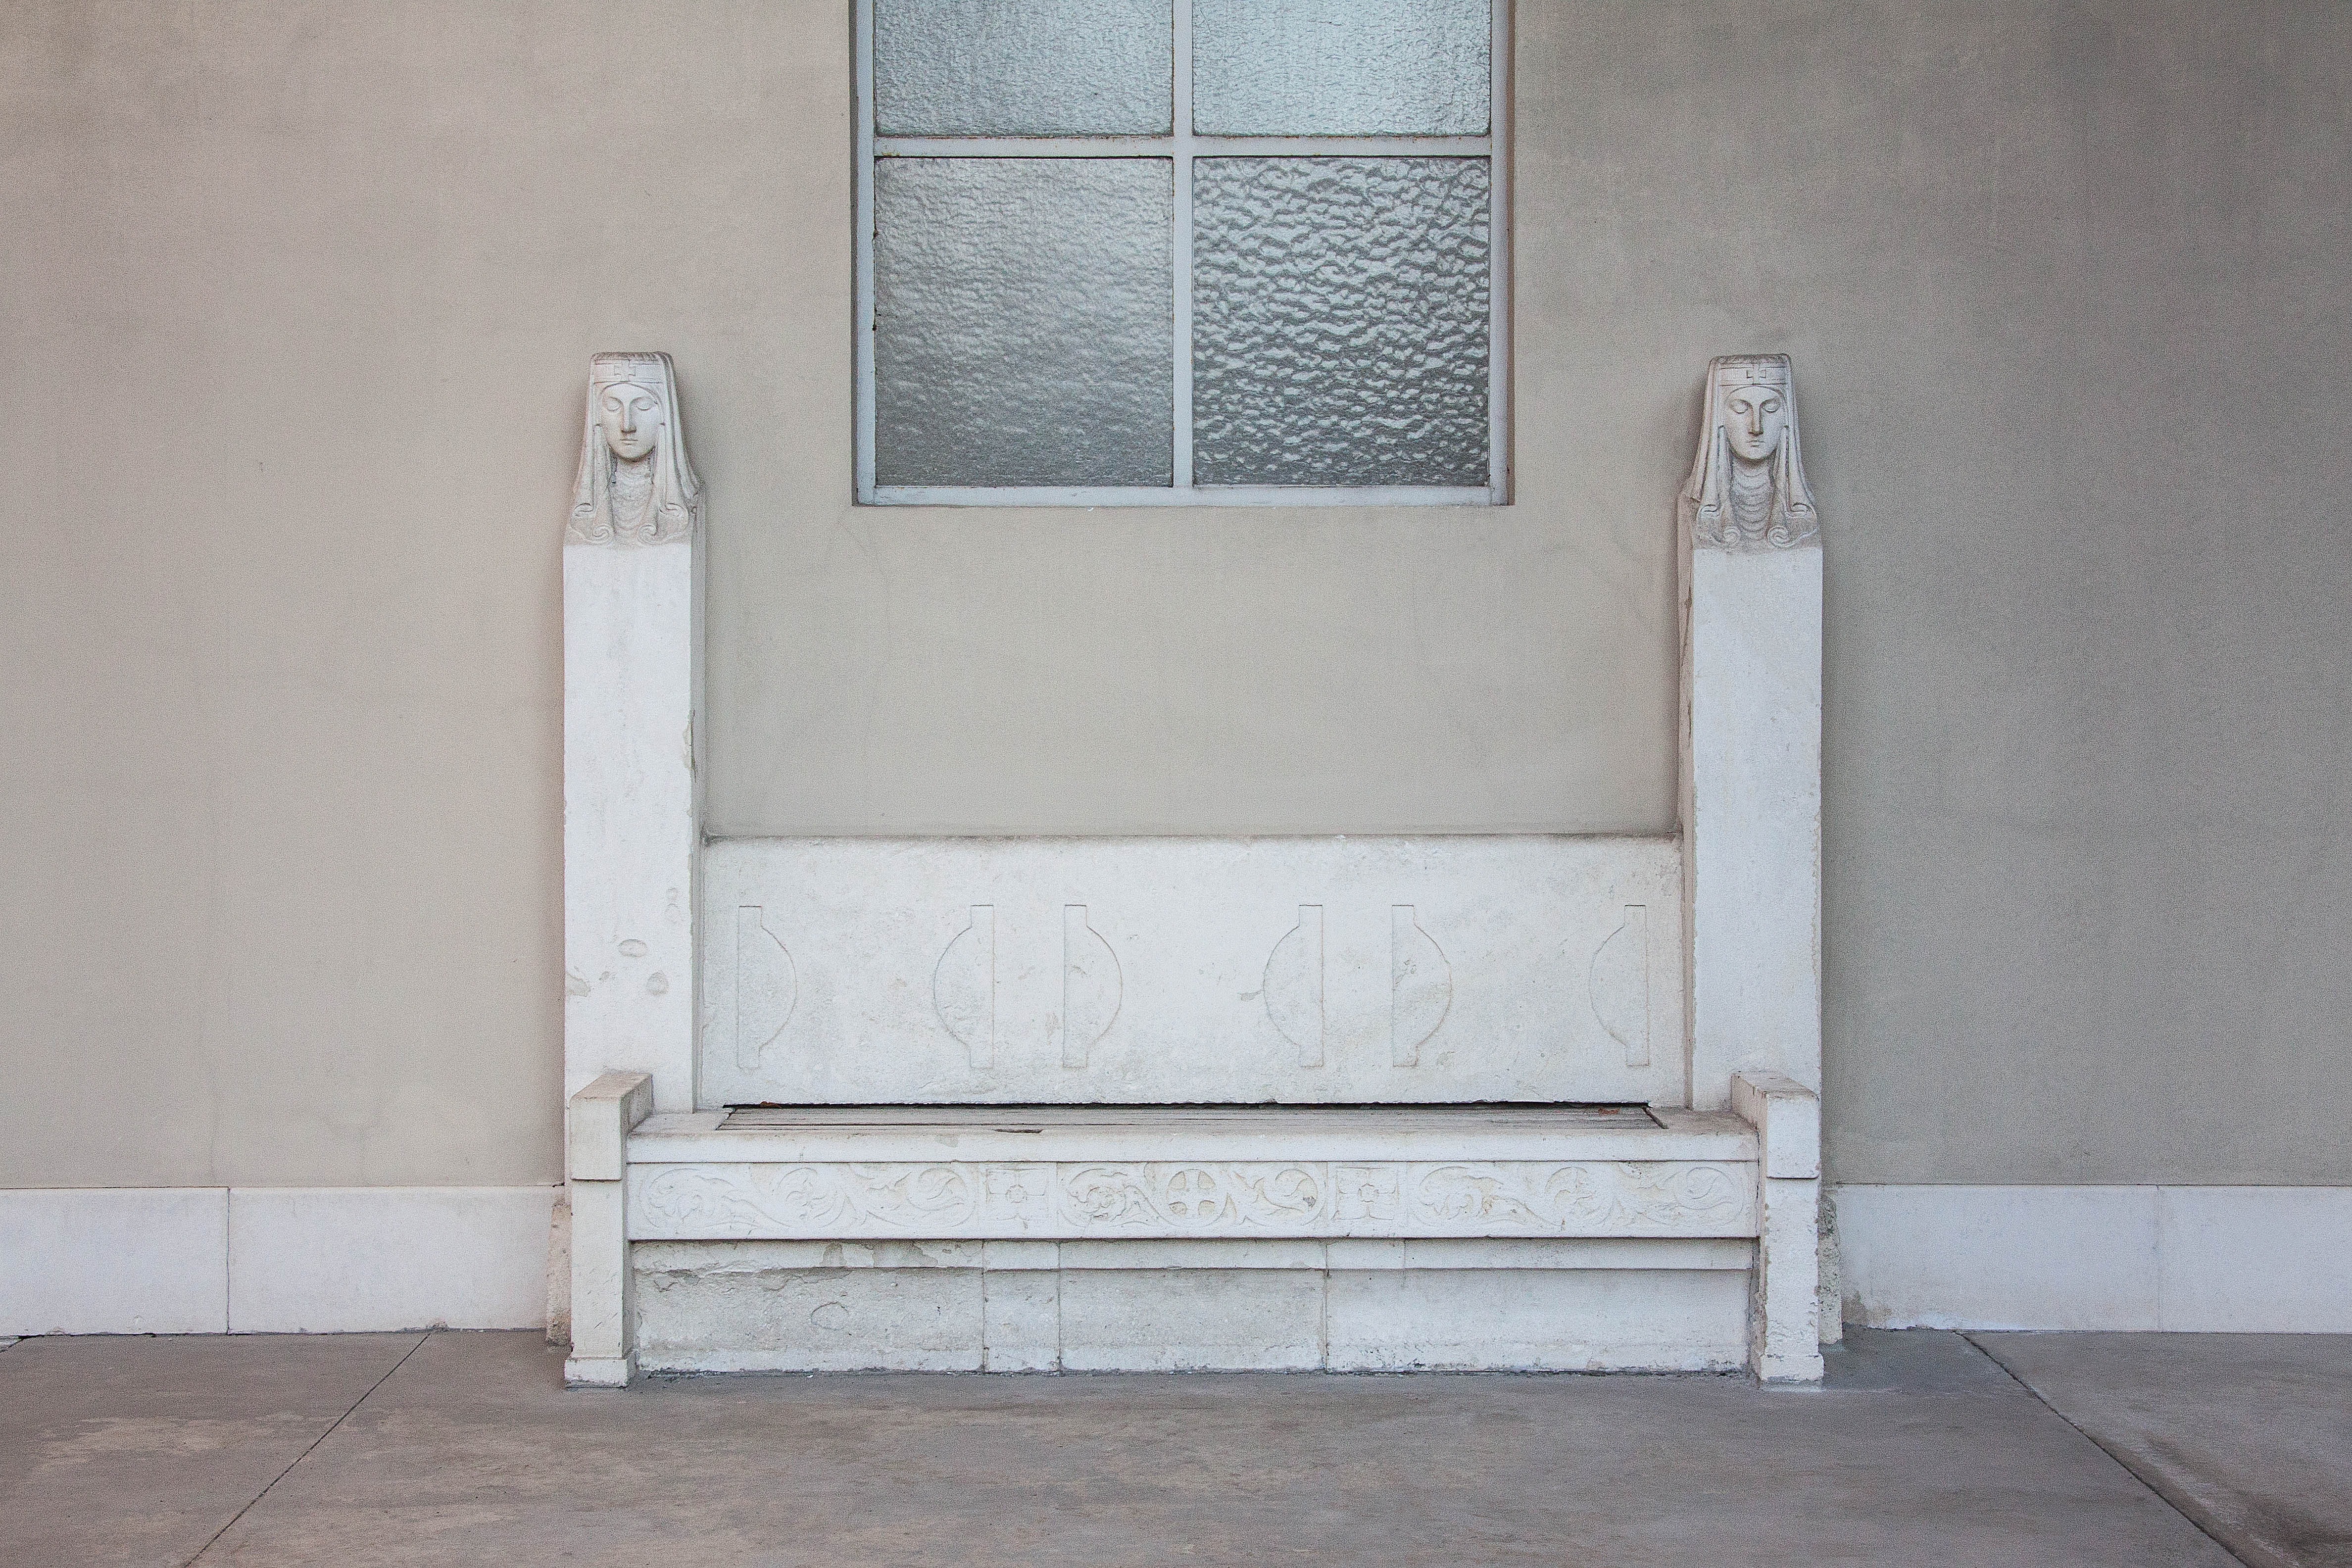
wood, white, house, floor, home, wall, property, rest, cemetery, furniture, room, monochrome, door, interior design, angel, bank, stairs, symmetry, hell, beyond, symbolic, flooring, accompaniment, cis, stone bench, women's heads, shades of white, funeral attendants